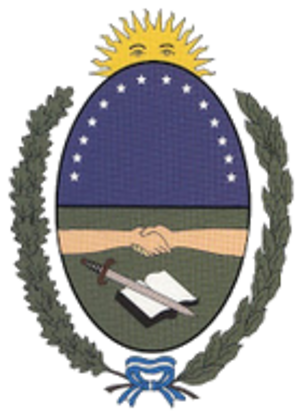
San Nicolás de los Arroyos est une ville en Argentine, située dans la province de Buenos Aires. C'est le chef-lieu du partido de San Nicolás.